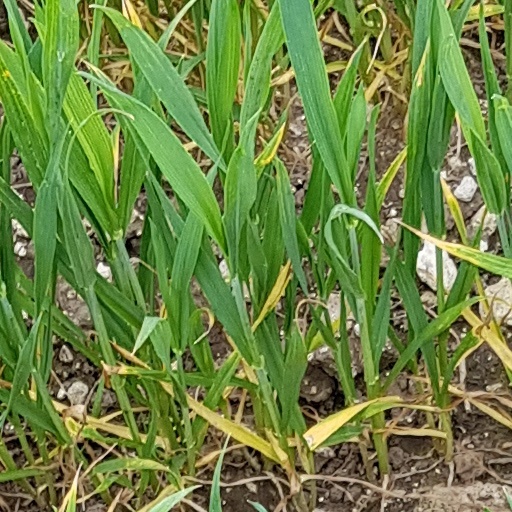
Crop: wheat